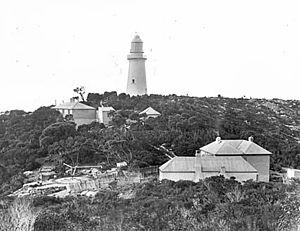
Deal Island est une île granitique, d'une superficie de 1 576,75 ha, située au sud-est de l'Australie.
Le phare de l'île Deal est un phare situé sur l'île Deal dans l'archipel Kent en Tasmanie, Australie. Il est achevé en 1848, automatisé en 1921 et désactivé en 1992. Il s'élève à 305 m au-dessus du niveau de la mer, ce qui en fait le phare le plus élevé d'Australie.
Il s'agit d'une liste des phares de Tasmanie en Australie. Elle contient les phares actifs ainsi que ceux déclassés mais d'importance historique.